Walls of Avignon

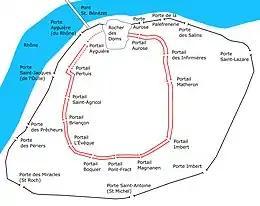
City walls in the 13th and 14th centuries. The 13th century double walls are shown in red.

Historians had assumed that during the Roman period Avignon would have been defended by a wall, but this is now considered unlikely. A large amount of rescue archaeology has taken place in Avignon since the 1960s, especially around the Place de l'Horloge. This has revealed many details of the Roman town but no evidence has been found for a defensive wall.